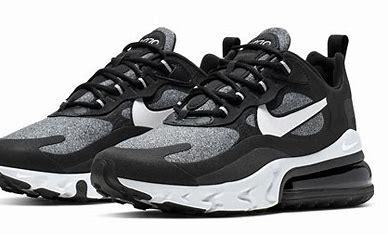
Brand: Nike
Model: Air Max 270 React